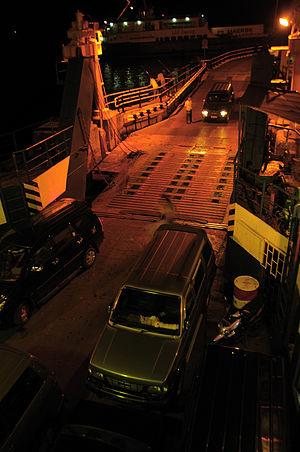
Gilimanuk est un port d'Indonésie situé dans le kabupaten de Jembrana, à l'extrême-ouest de l'île de Bali sur le détroit de Bali. Il est relié par ferry à Ketapang, sur l'île de Java.